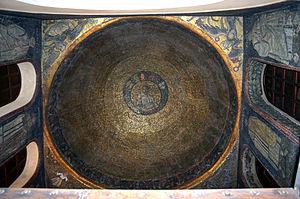
Mediolanum est le nom du site de la ville actuelle de Milan en Italie à l'époque de la Rome antique.